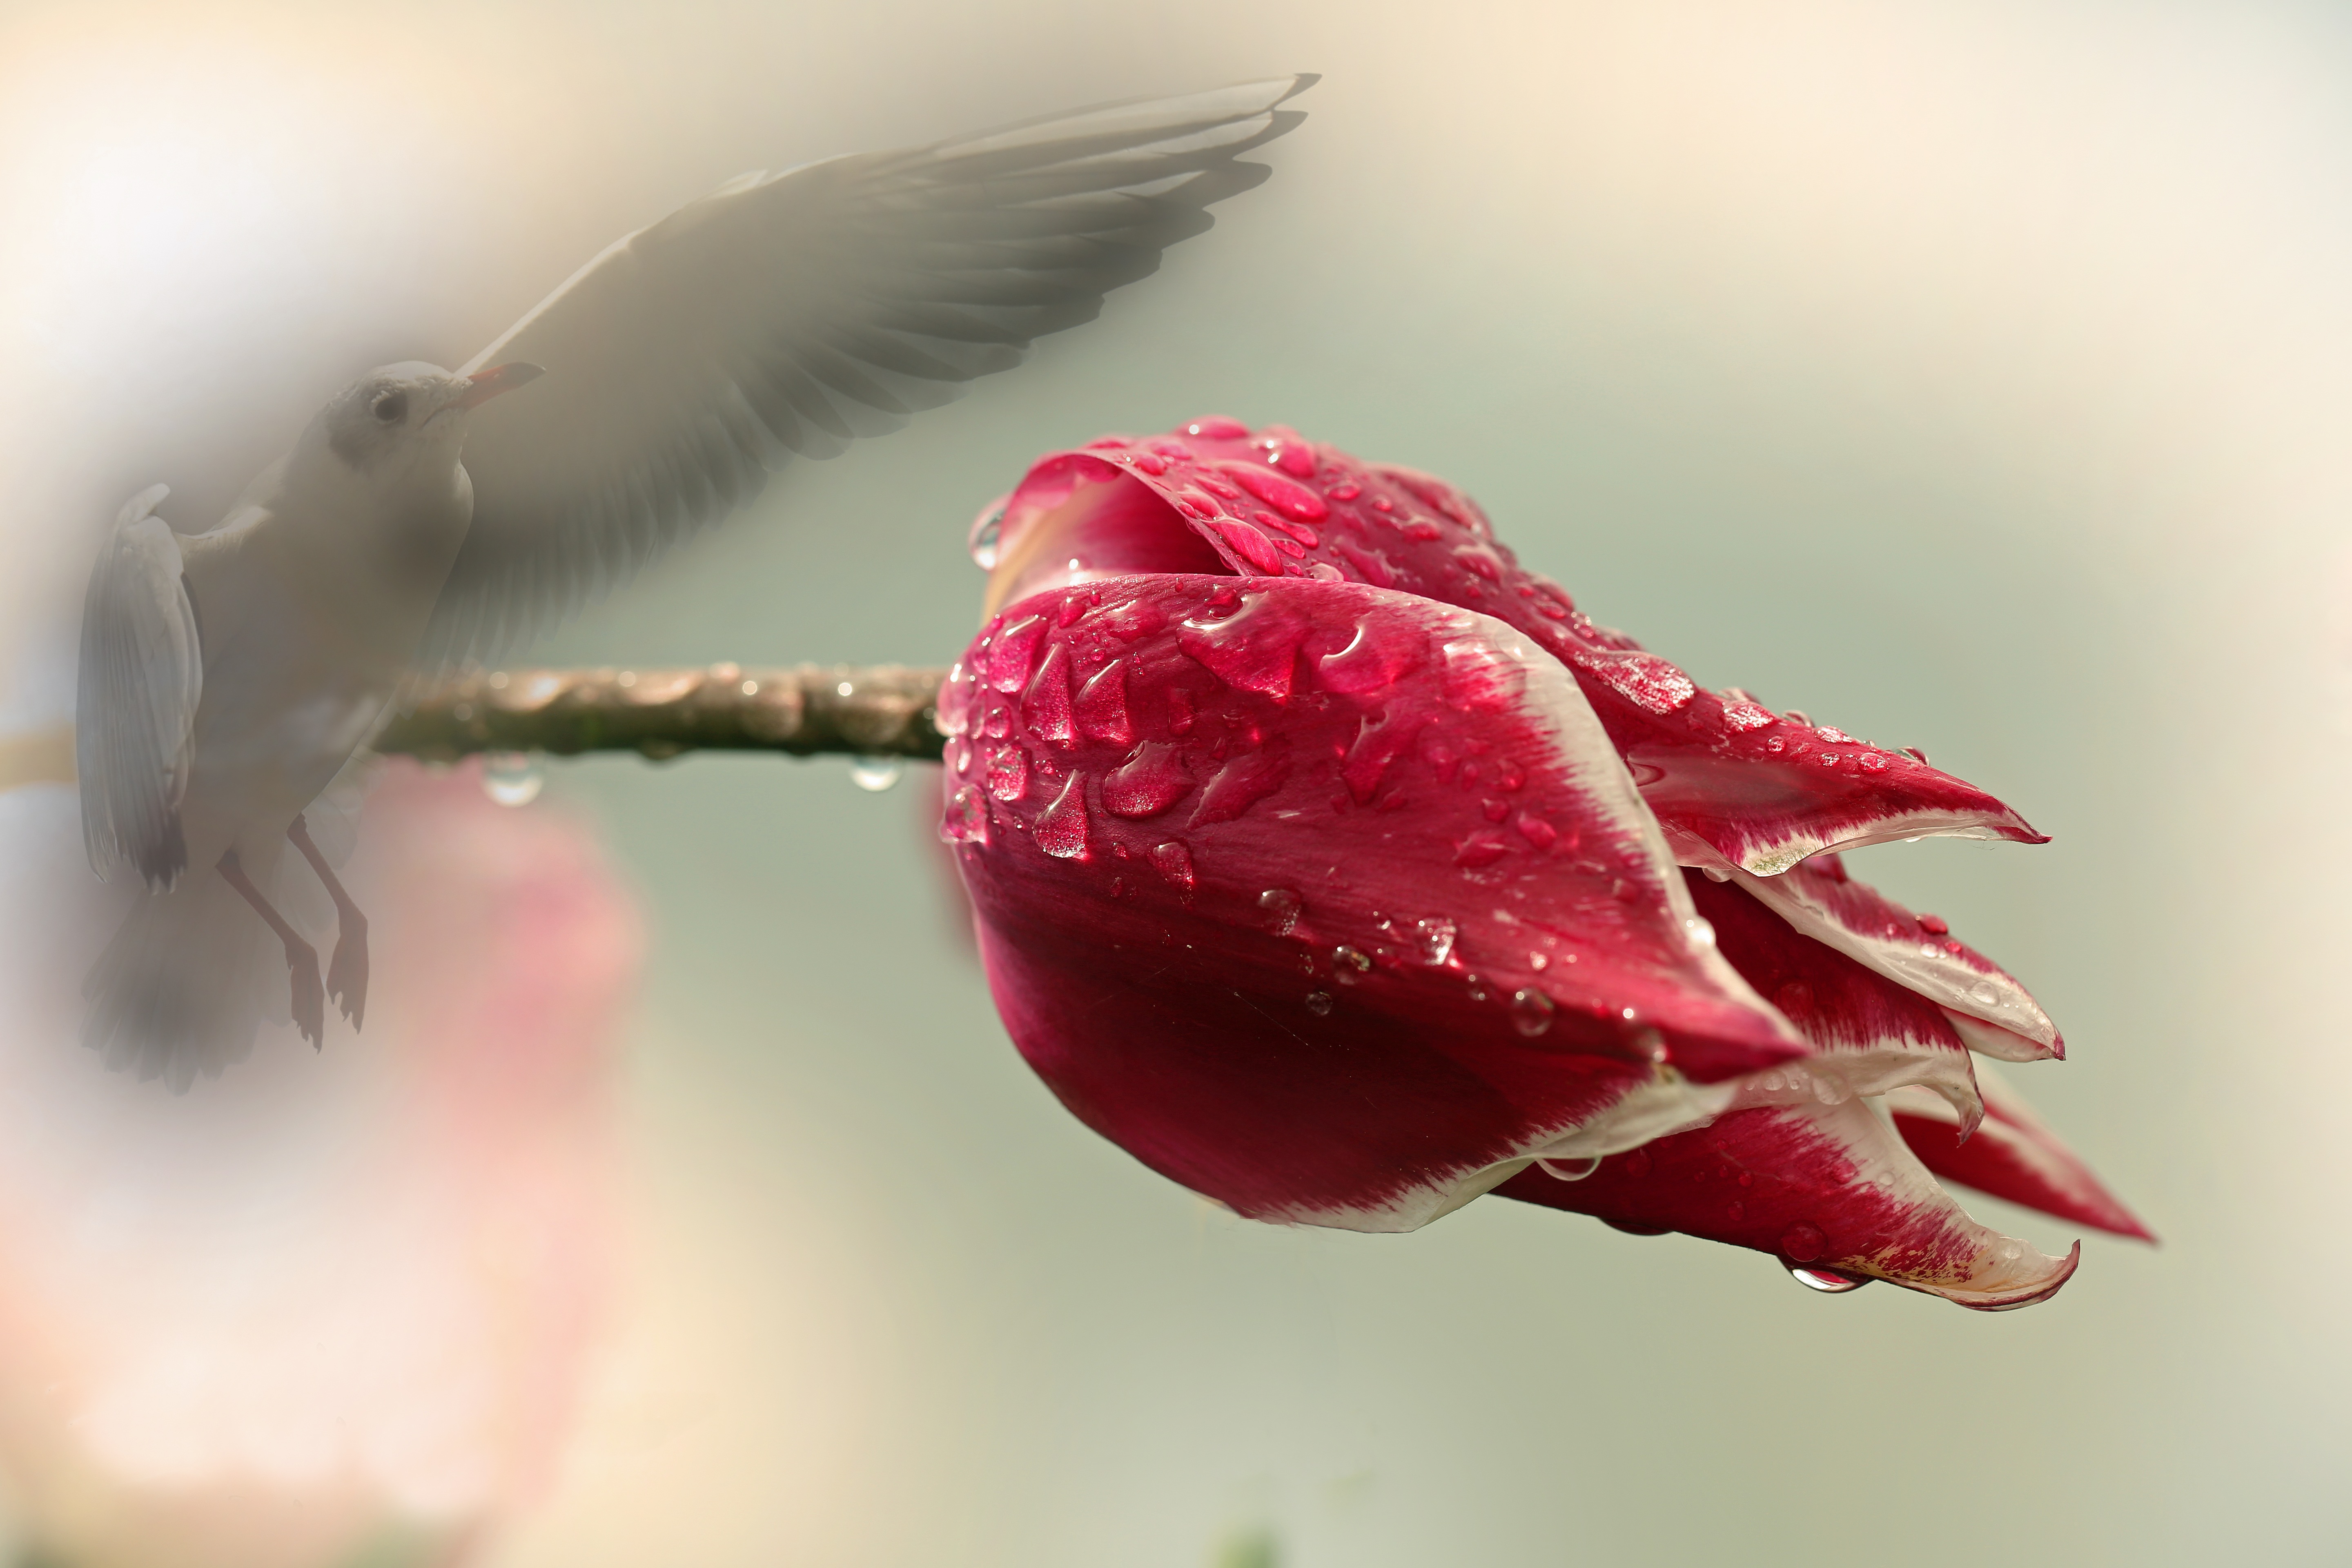
nature, blossom, bird, plant, fog, photography, leaf, flower, petal, bloom, fly, seagull, summer, tulip, rose, spring, red, color, garden, pink, flora, close up, red flower, fine, organ, bud, macro photography, in flight, flowering plant, flowering stems, wing beat, plant stem, land plant